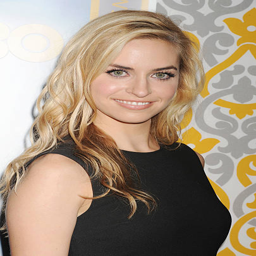
season premiere of series - arrivals